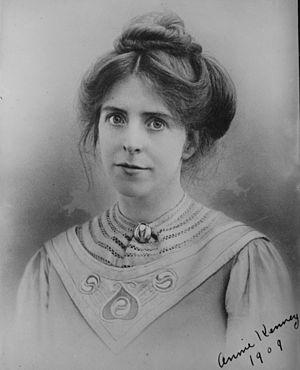
Annie Kenney, née le 13 septembre 1879 à Springhead, en Angleterre et morte le 9 juillet 1953, est une suffragette britannique.